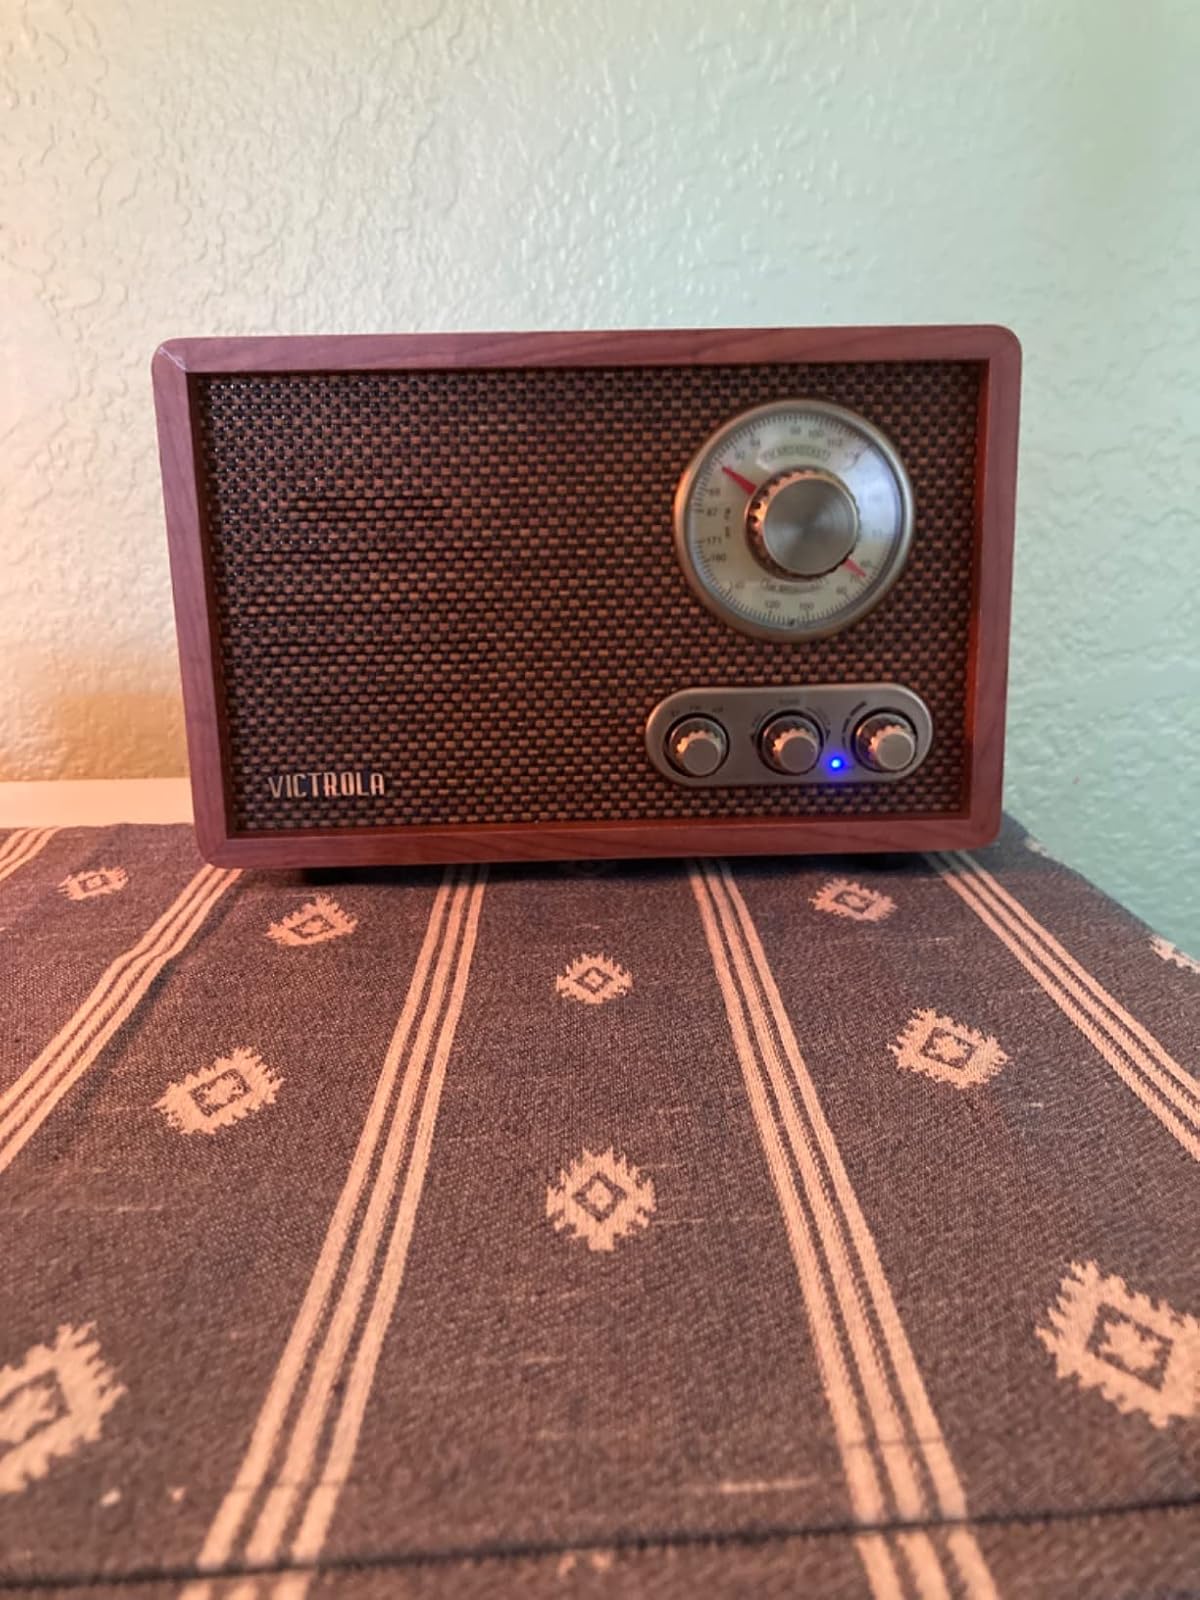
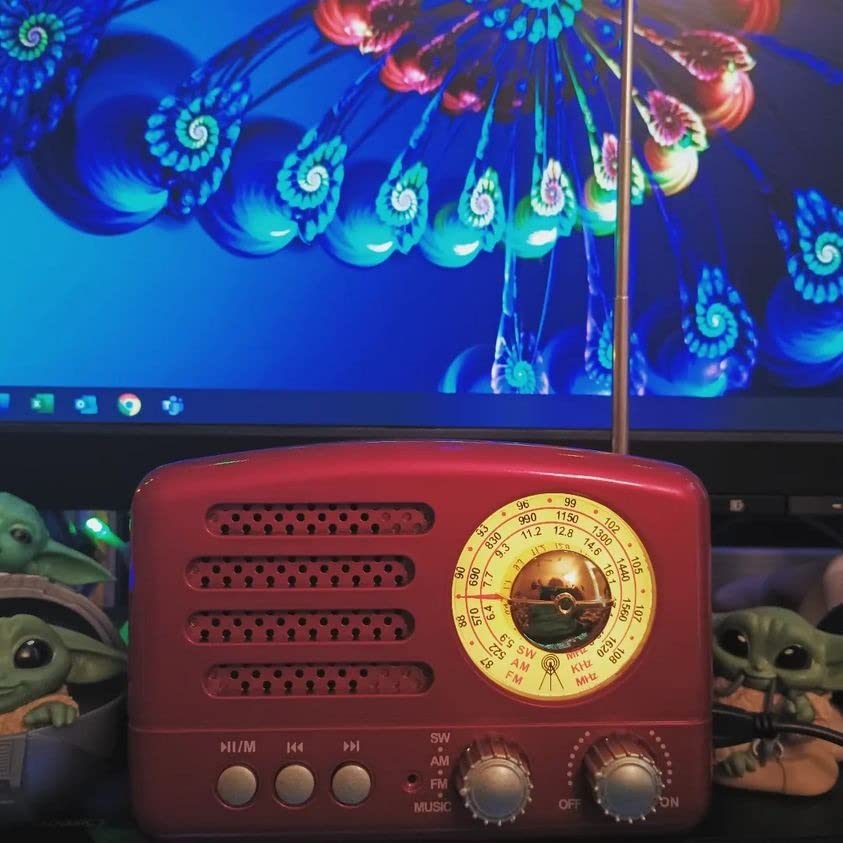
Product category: radio
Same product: no